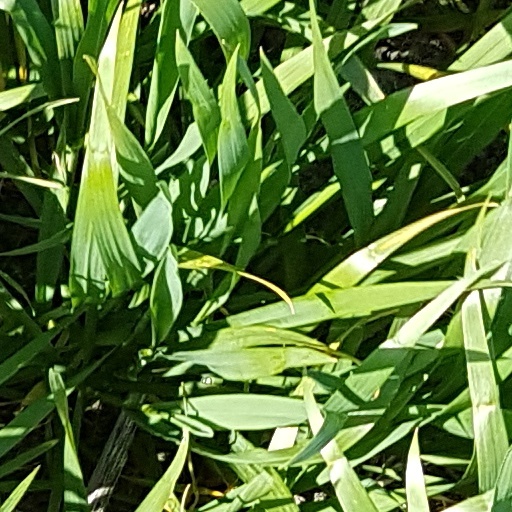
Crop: wheat